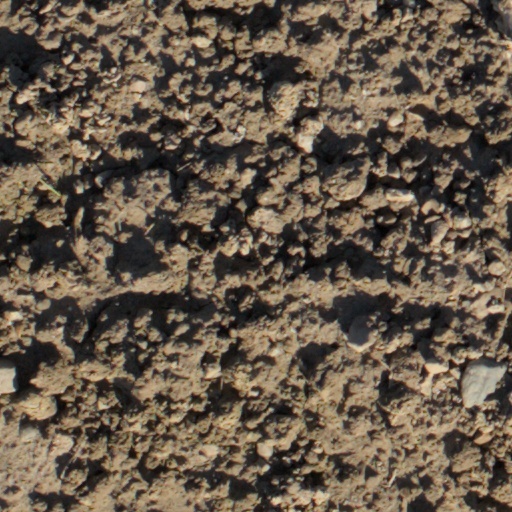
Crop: wheat